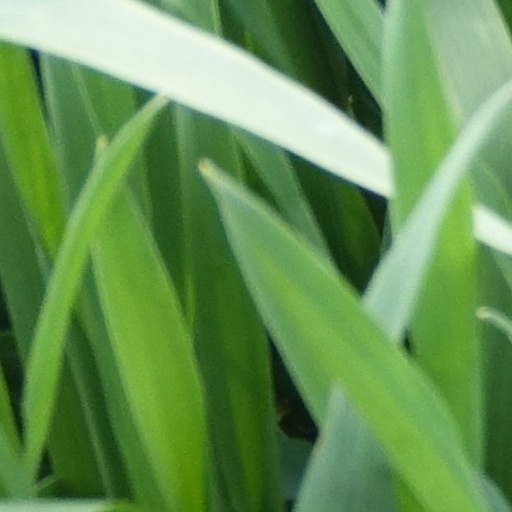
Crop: wheat